Nathan Abshire

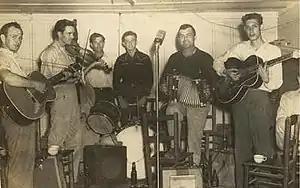
During the recording of Pine Grove Blues.

Abshire was born on June 27, 1913, close to Gueydan, Louisiana, to Lennis Abshire and an unidentified mother. He was considered illiterate and he had trouble speaking English. Learning the accordion at age six, Abshire was influenced by his father, mother, and uncle who all played the accordion. Abshire began performing in public on the accordion when he was eight years old and he was considered to be an "accomplished musician"; he'd learned to play on an accordion that cost him $3.50.